Smorgasbord

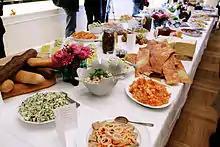
A New Nordic Cuisine smörgåsbord

Smorgasbord or Smörgåsbord is a buffet-style meal of Swedish origin. It is served with various hot and mainly cold dishes. It assumed its present form in the 19th century, following old traditions.